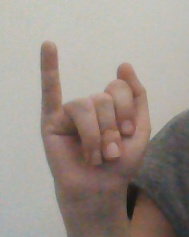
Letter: meem